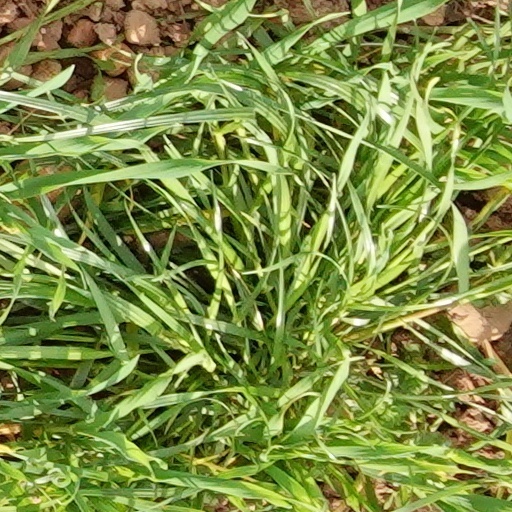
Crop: wheat